2011 Commonwealth Youth Games medal table

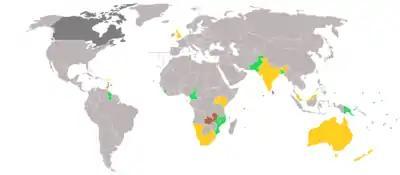
Map of the Commonwealth of Nations showing the achievements of each country during the 2011 Commonwealth Youth Games in Isle of Man.

The 2011 Commonwealth Youth Games, officially known as the IV Commonwealth Youth Games, were a multi-sport event held in the British Crown Dependency of Isle of Man from 7 to 13 September 2011. This was the first time in the history of the Commonwealth Youth Games that Games were organised in any island nation, and second time in any British Islands venue, after inaugural Games in Edinburgh, Scotland in 2000. At the Games, around 1,000 athletes between 14 and 18 years of age from 66 Commonwealth of Nations competed in seven sports.